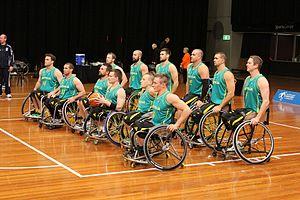
L’Équipe d'Australie de basket-ball en fauteuil roulant est la sélection masculine senior qui représente l'Australie dans les compétitions majeures de basket-ball en fauteuil roulant. Cette sélection rassemble les meilleurs joueurs australiens sous l’égide de la Fédération australienne de basket-ball.